Public transportation in Toronto

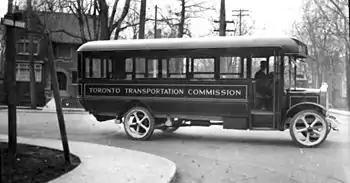
Toronto Transportation Commission bus in Yorkville in 1923

The Toronto Railway Company (TRC) was the first operator of horseless streetcars in Toronto.